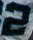
Number: 2